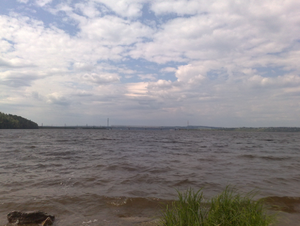
Le réservoir de la Kama ou réservoir de Perm est un lac artificiel formé sur le cours de la Kama par le barrage de la centrale hydroélectrique de la Kama, situé à Perm. Cet ouvrage fait partie de la « cascade hydroélectrique Volga-Kama ».